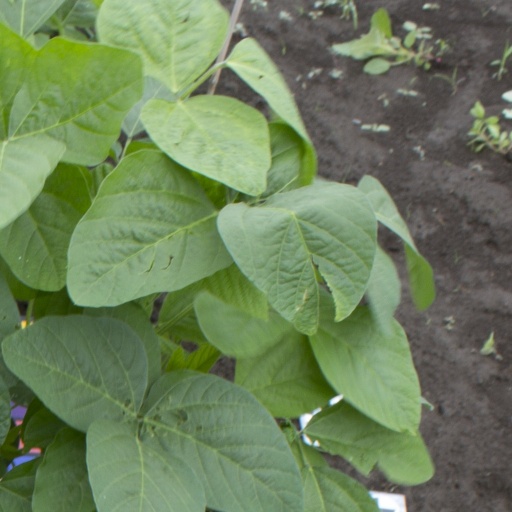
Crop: soybean